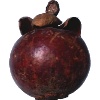
Label: Mangostan 1